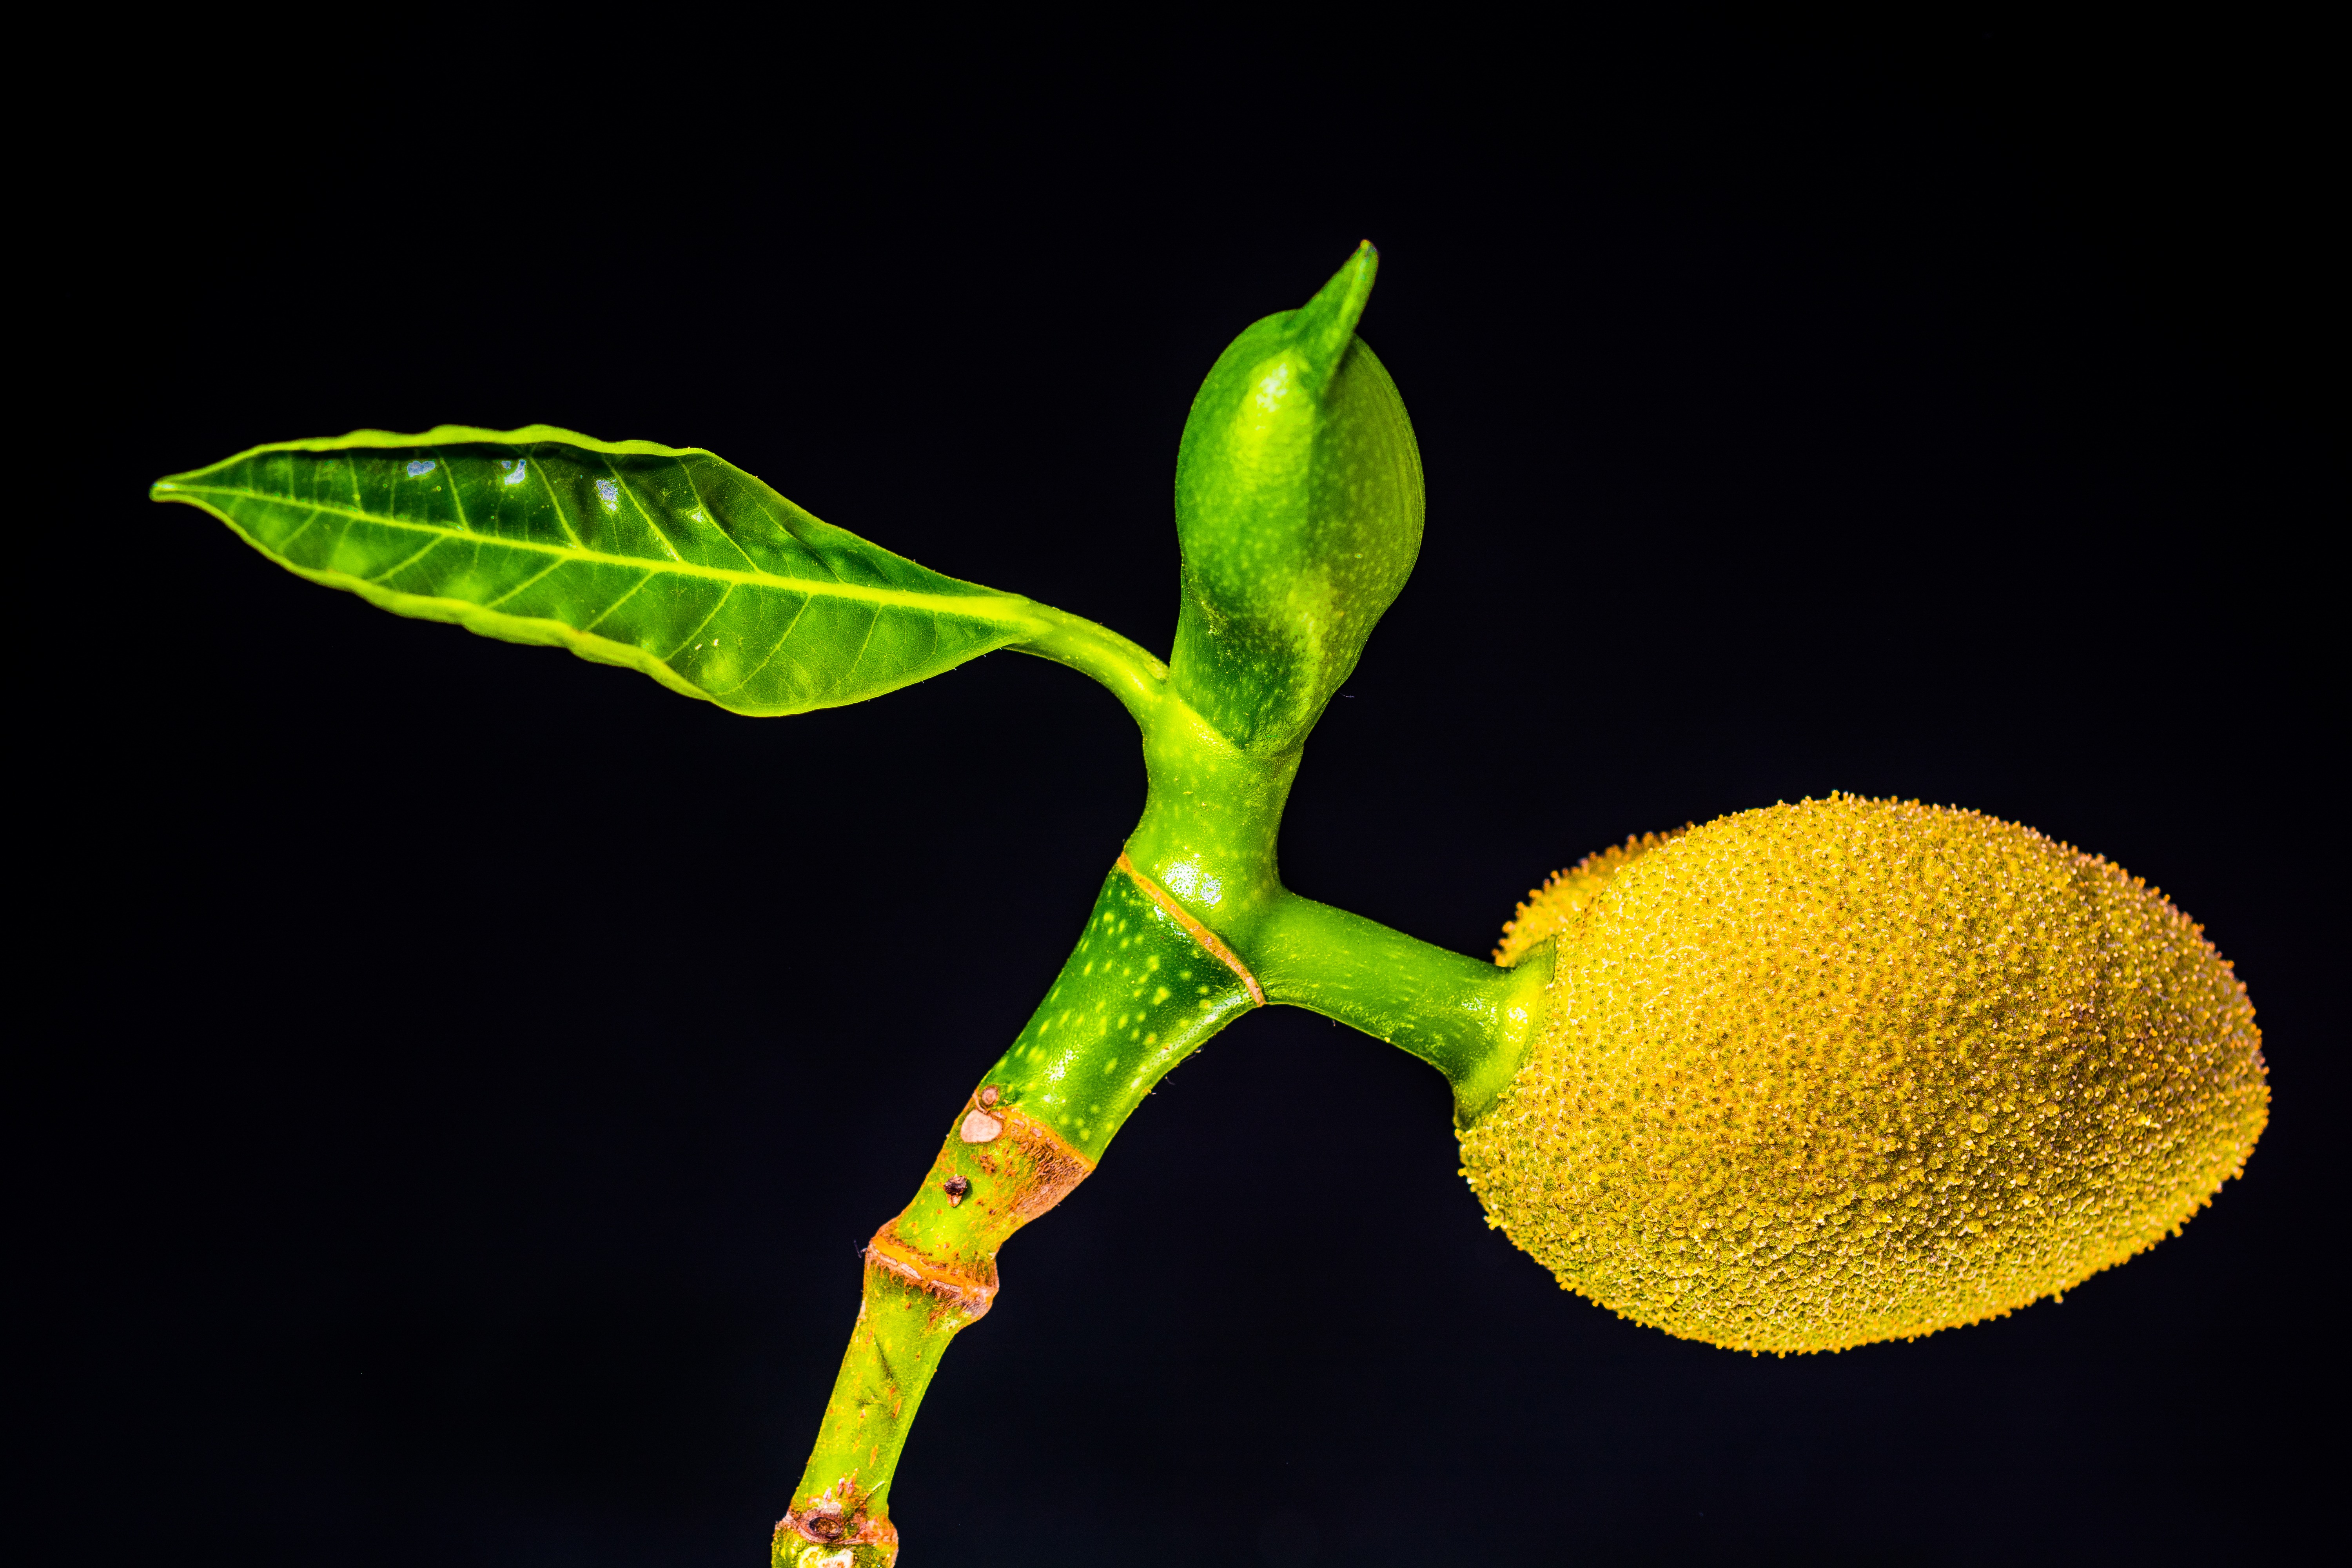
branch, plant, fruit, leaf, flower, petal, green, produce, botany, yellow, flora, bud, macro photography, flowering plant, jack fruit, plant stem, land plant